William Ritter (writer)

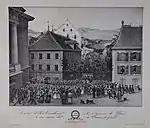
Ritter was born in Neuchâtel, shown here in 1831.

As a young man Ritter was a devotee of Richard Wagner, and he made contact with French Decadent circles in Paris in his early twenties. After he graduated from the Academy he travelled extensively in Europe, first in the west (Paris, Vienna, Munich), then in the east (Czechoslovakia, Poland, Montenegro, Romania, Slovakia), gathering material for his novels. The near East provided Ritter with a taste of the exoticism, comparable to the Istanbul described by Pierre Loti, that was a particular fascination to figures within the Decadent movement in Paris, notably the aesthetes Robert de Montesquiou and Sâr Péladan.